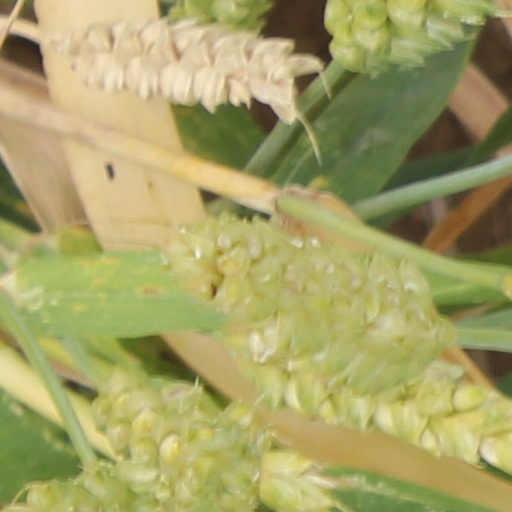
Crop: wheat